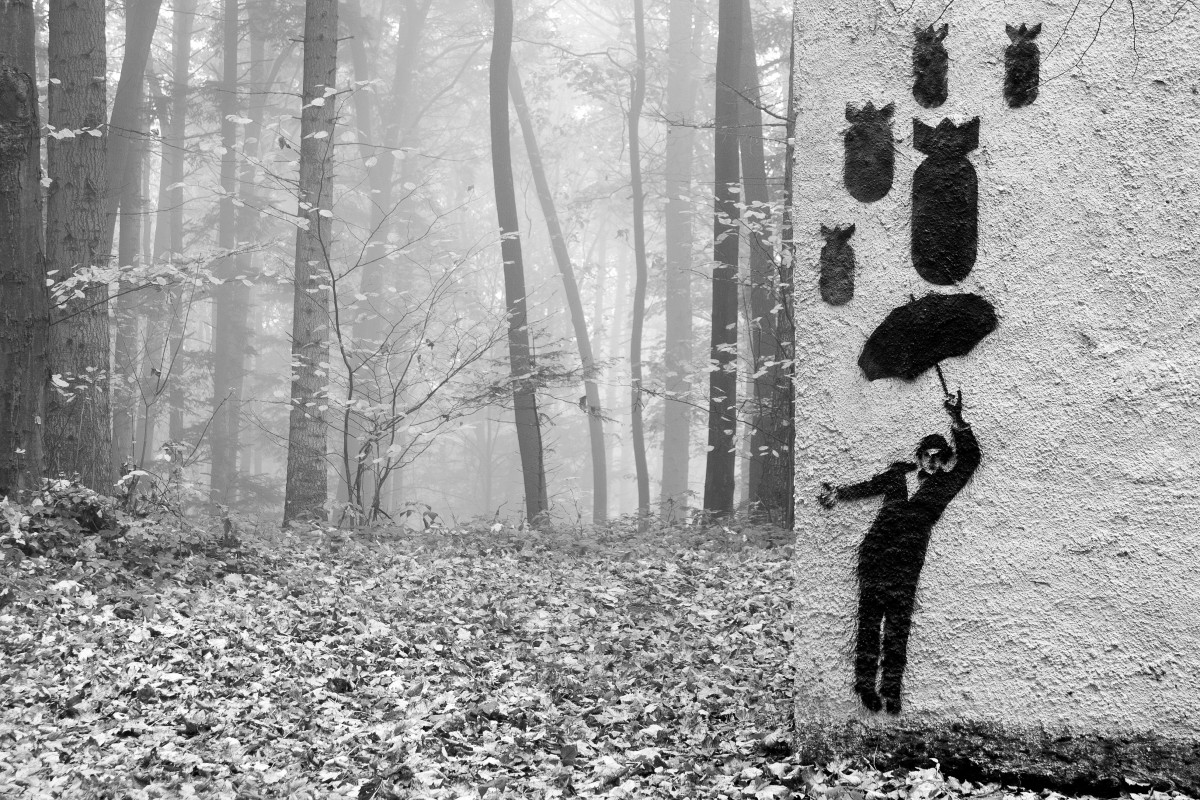
Tags: forest, winter, black and white, season, photograph, image, woodland, monochrome photography